Shahin Farhat

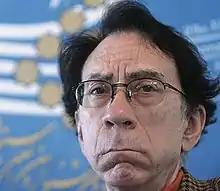
Shahin Farhat 2009

Farhat has been teaching in the Department of Music at the University of Tehran since 1976. He also founded a cultural institute in 1982, which includes a collection of Western classical music written by him. From 1982 to 1988, together with his brother Ali, through this institute, he produced, reproduced and distributed about two hundred cassette tapes of classical music. He left the University of Tehran in 1988 and went to Sweden, where his brother lived, with his mother. In that country, he learned Swedish and taught harmony and composition. He also taught Persian music in Sweden. Farhat was the first Iranian musician to teach Iranian music in Sweden. He is a professor at the Swedish Academy of Music in the field of composition.